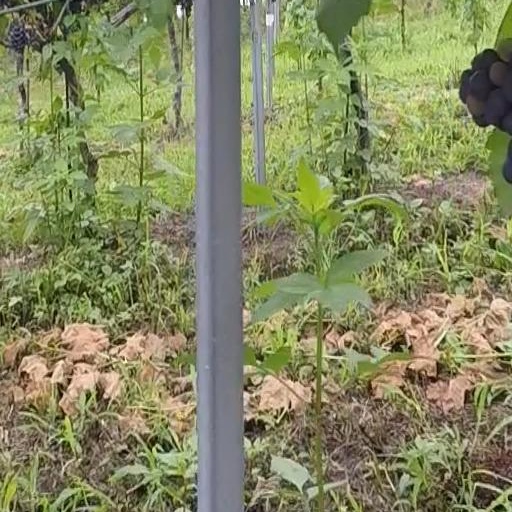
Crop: grape